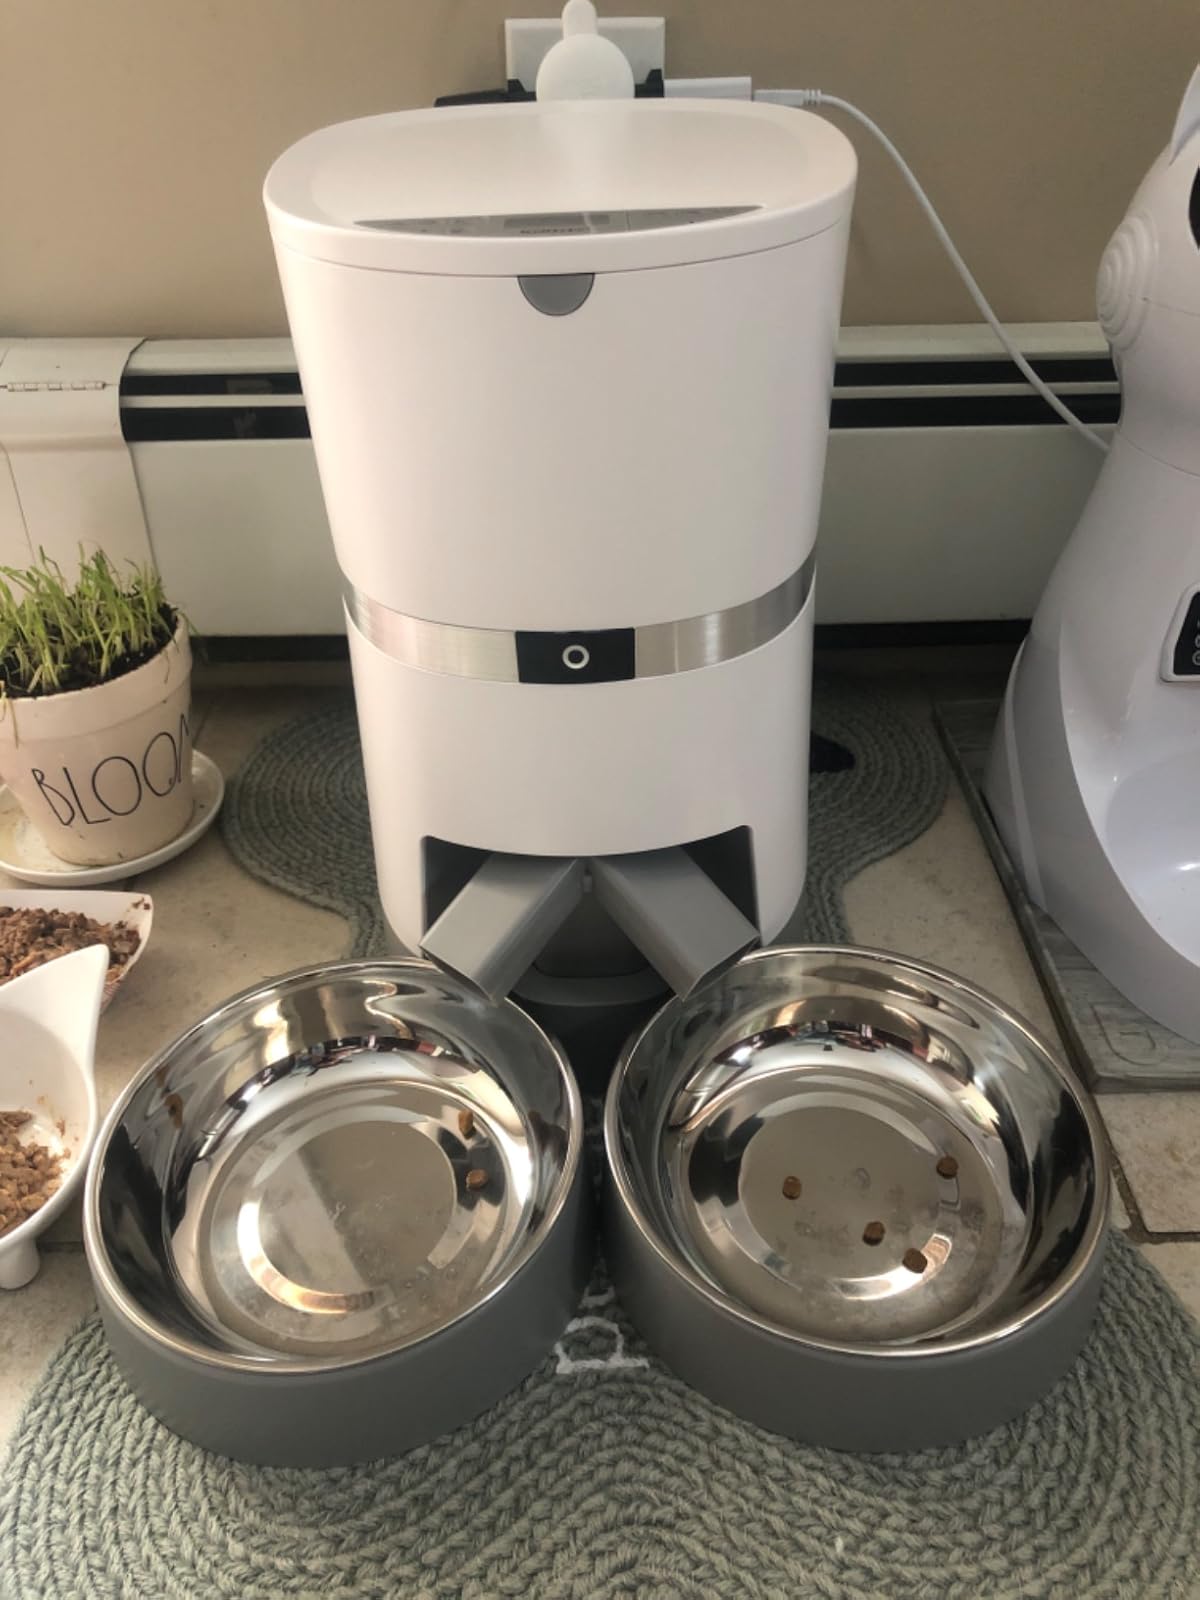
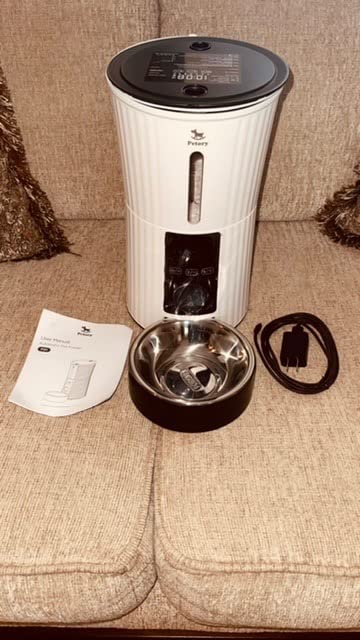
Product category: items_feeder
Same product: no